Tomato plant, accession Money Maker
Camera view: bottom (45 deg); turntable rotation: 0 degrees
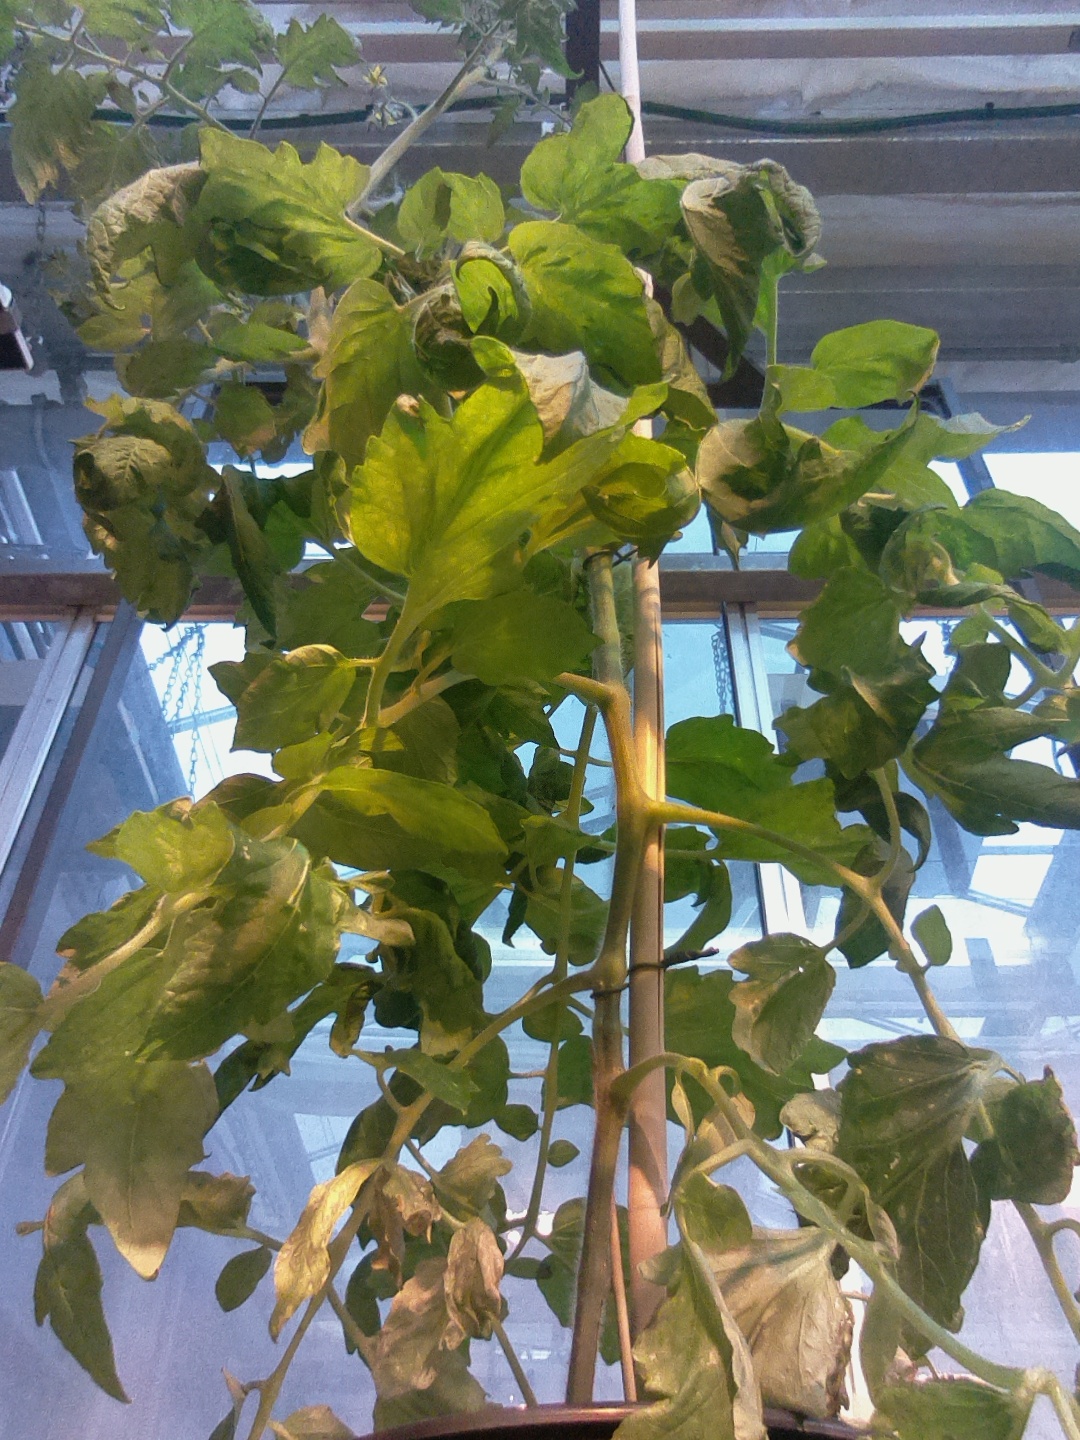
BBCH growth stage 70: Fruits at the main stem or branches visibles